Nikolai Burliuk

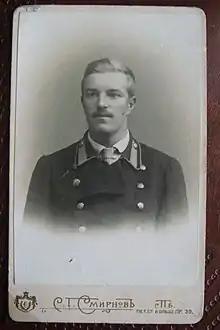
Nikolai Burliuk

Nikolai Davidovich Burliuk (Russian: Николай Давидович Бурлюк; April 22, 1890 – 1920) was a Ukrainian poet, linguist, and artist associated with the Futurist and Neo-Primitivist movements. He was the younger brother of David and Wladimir Burliuk, prominent leaders in the Russian avant-garde. He is presumed to have been executed while fighting for the White Army in 1920.